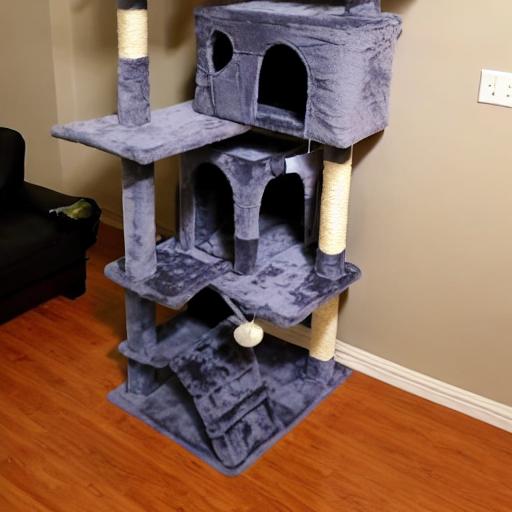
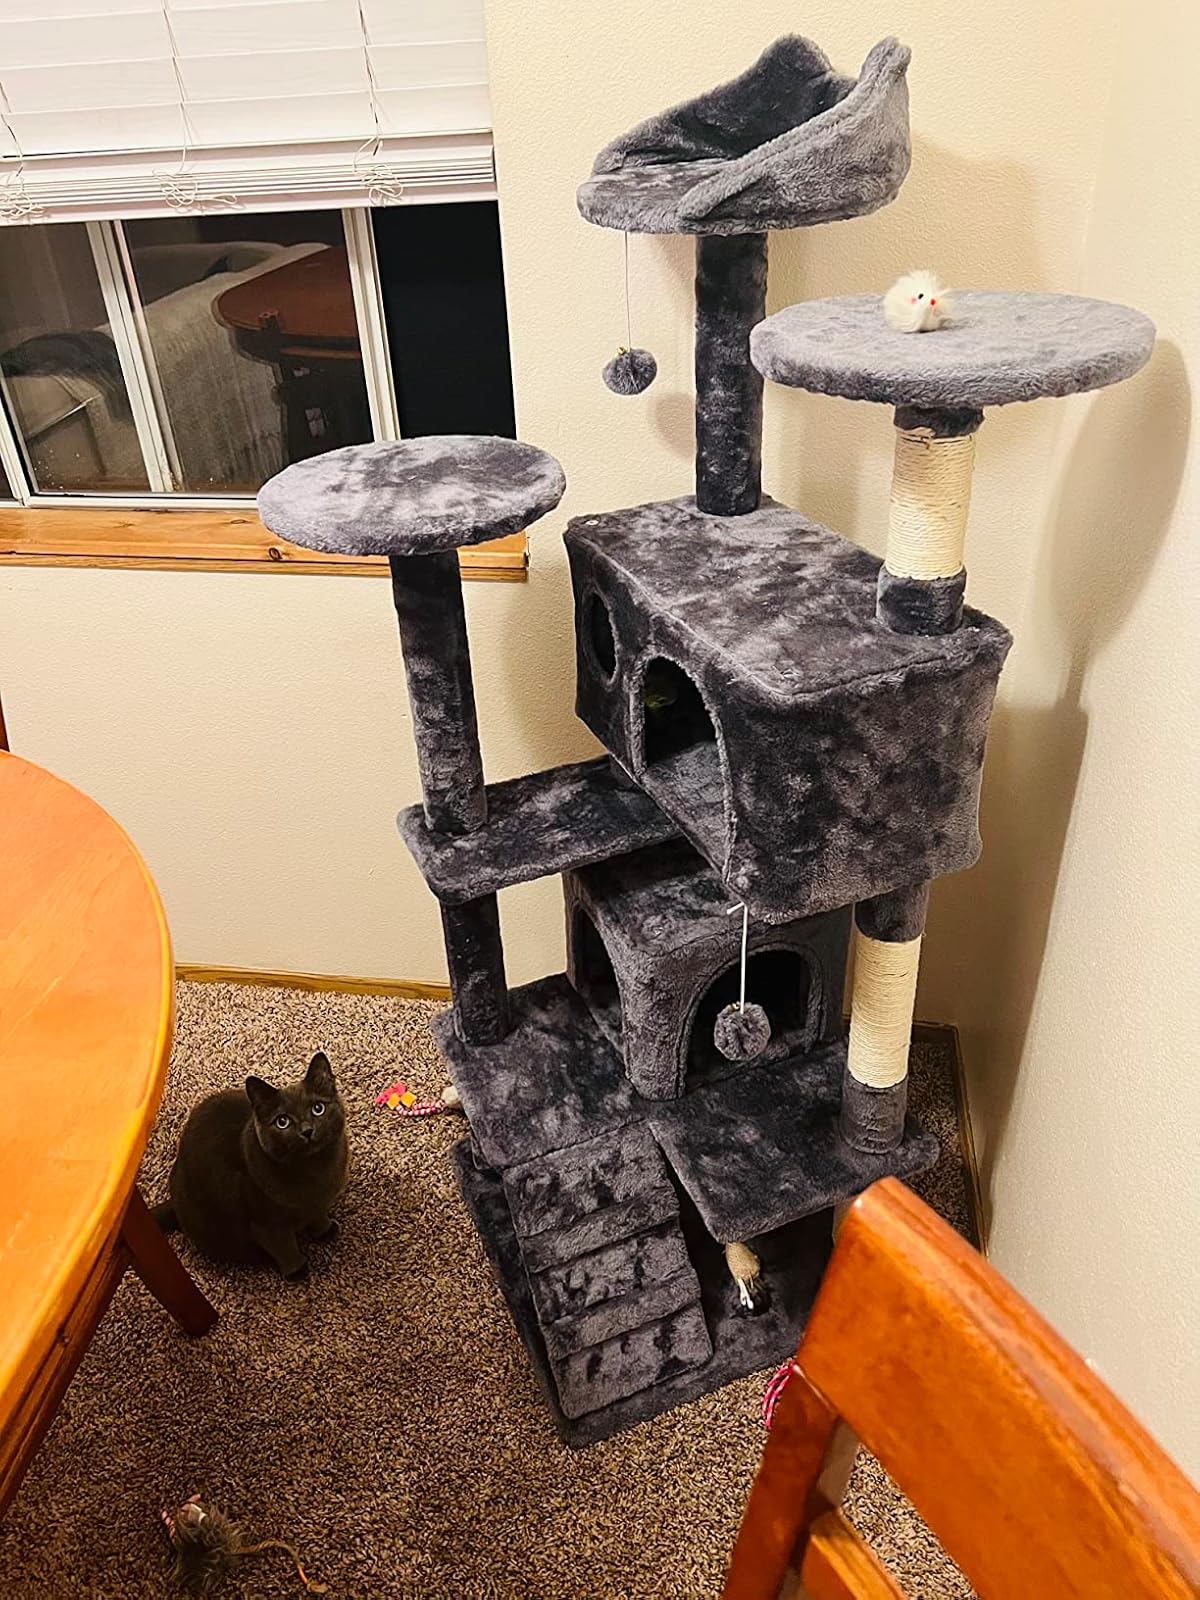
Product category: items_cat tree
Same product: no